Allen, Texas

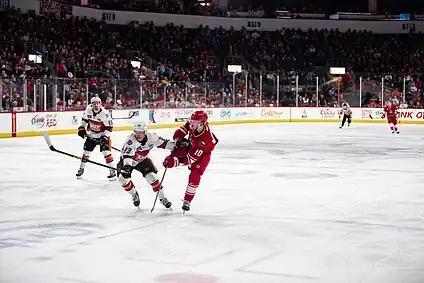
An Allen Americans hockey game at CUTX Event Center.

The Allen area was previously home to the Caddo, Comanche, and other indigenous peoples. The first immigrants from the United States and Europe arrived in the early 1840s. The town was established by the Houston and Texas Central Railway and named in 1872 for Ebenezer Allen, a state politician and railroad promoter. The railroad allowed the sale of crops across the country before they rotted, causing a shift from the previous cattle-based agriculture. On February 22, 1878, a gang led by Sam Bass committed in Allen what is said to be Texas's first train robbery.